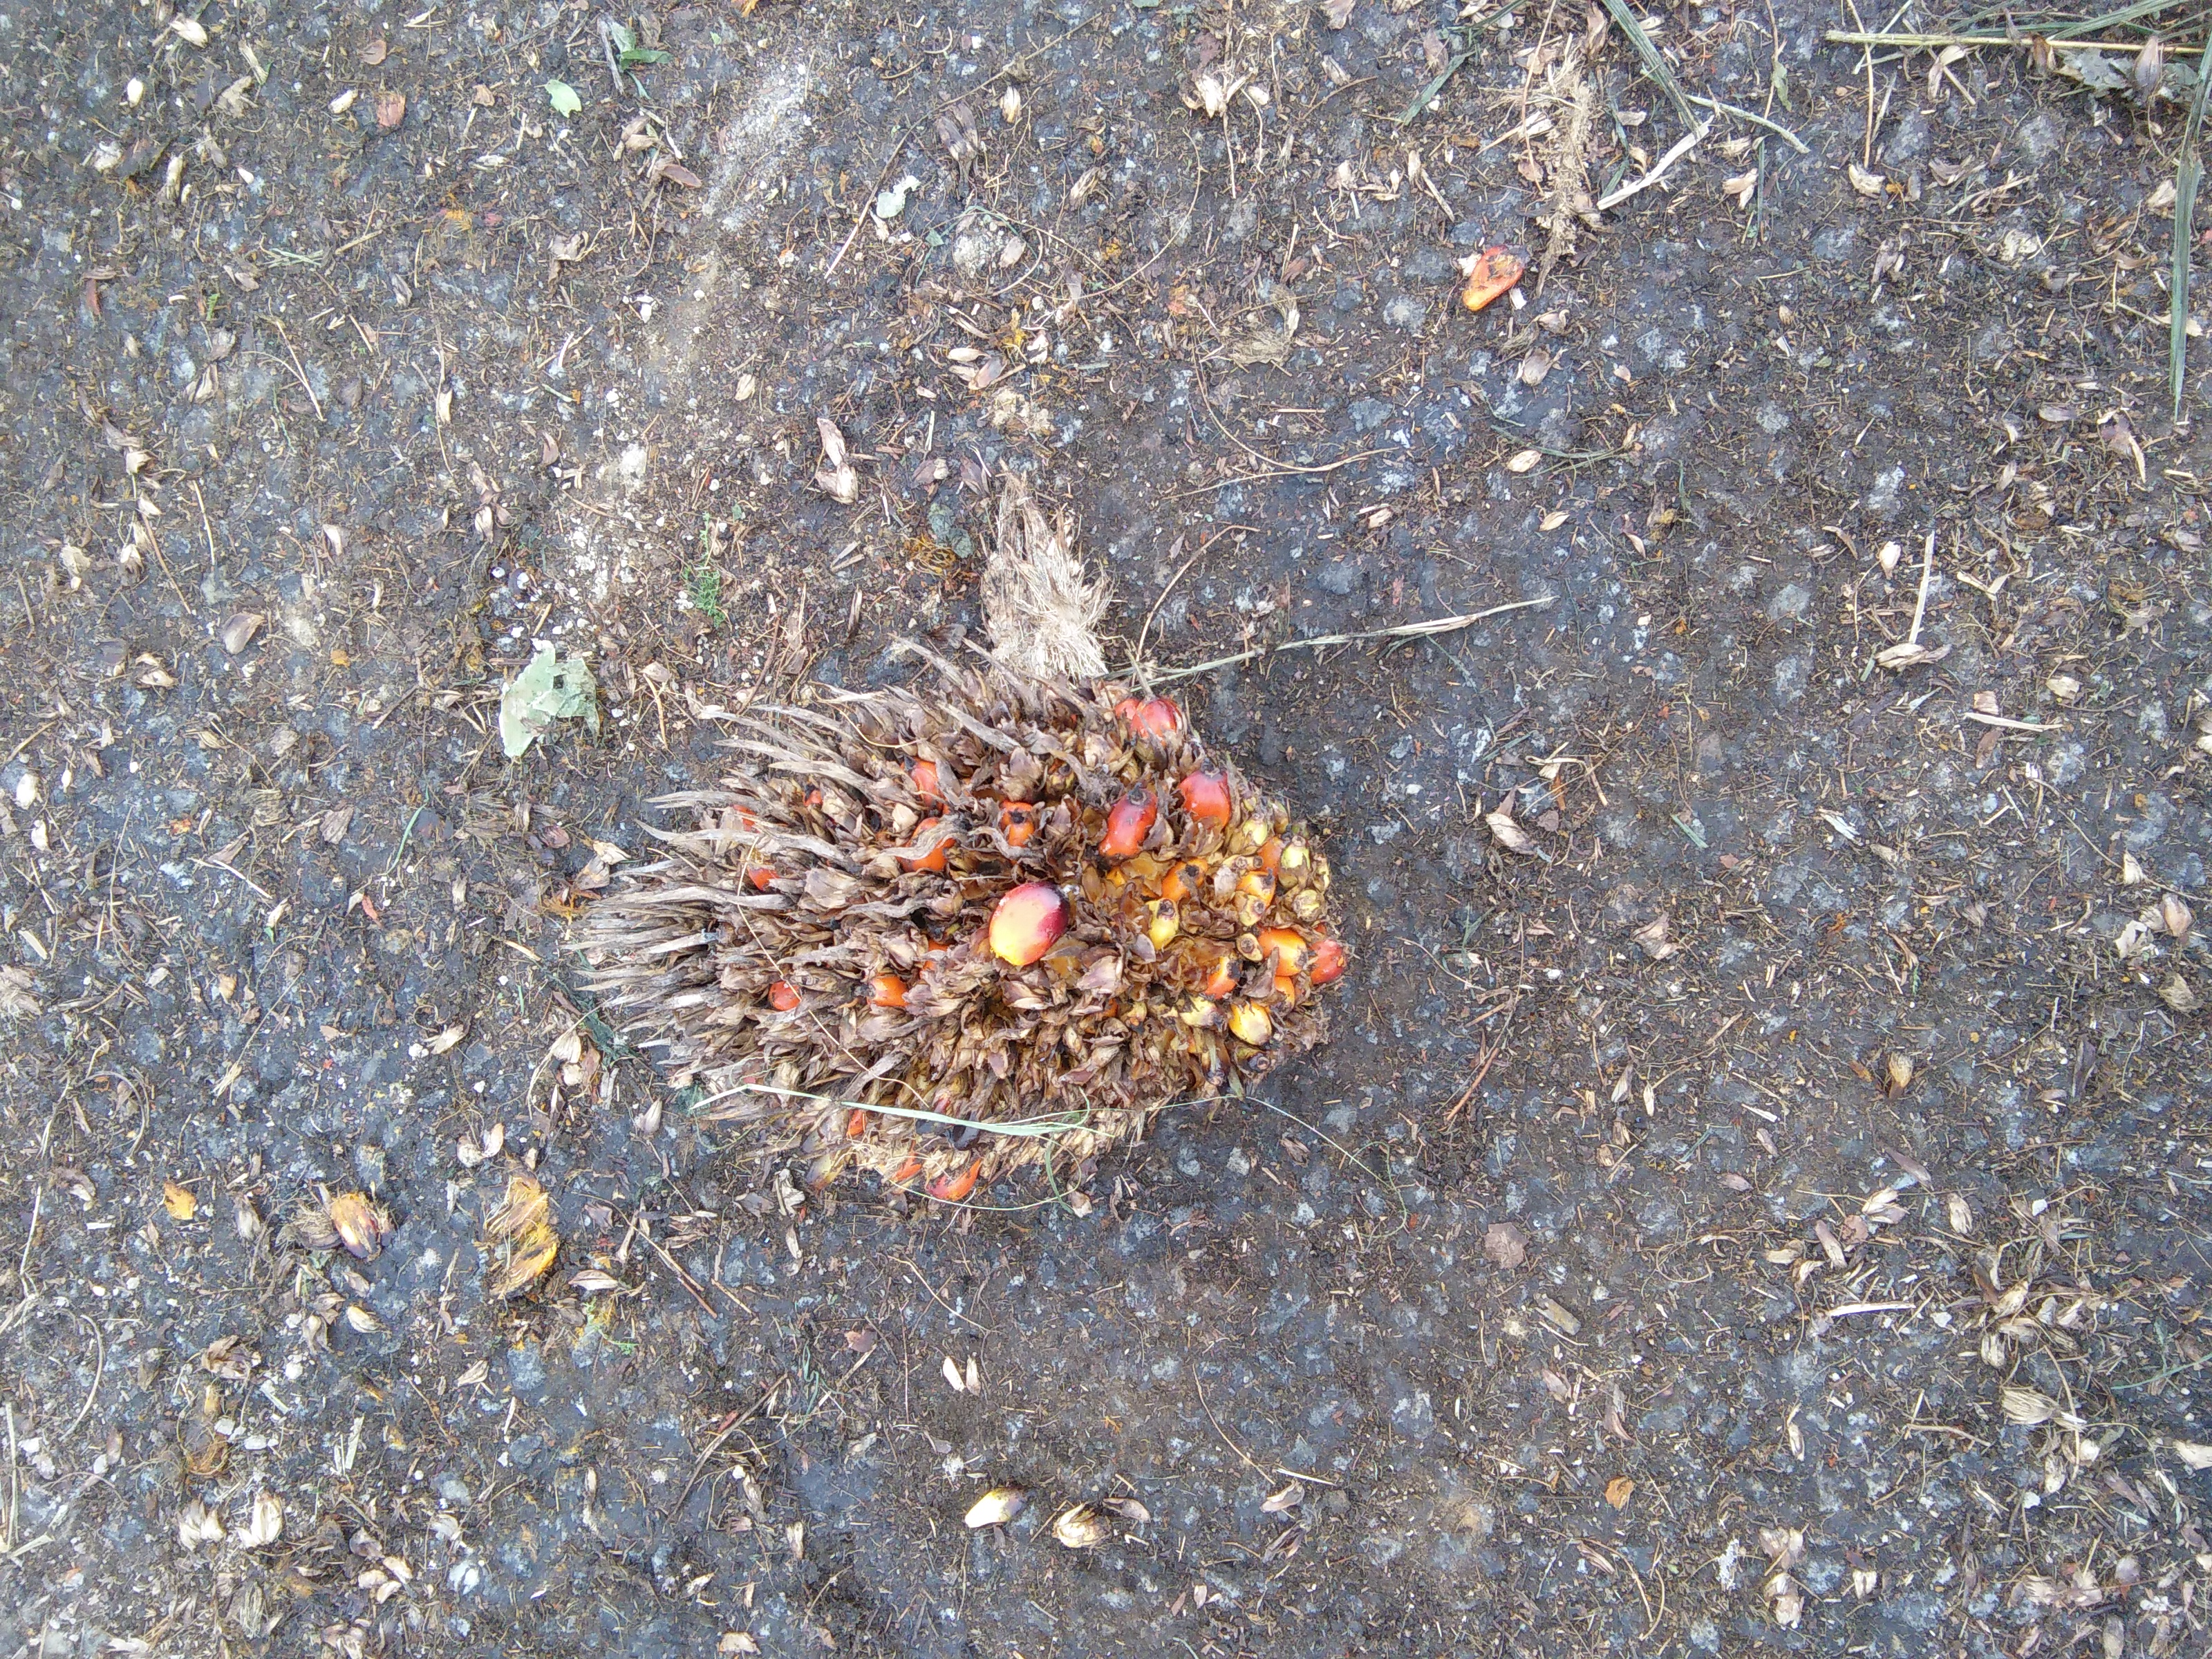
Ripeness: Overripe